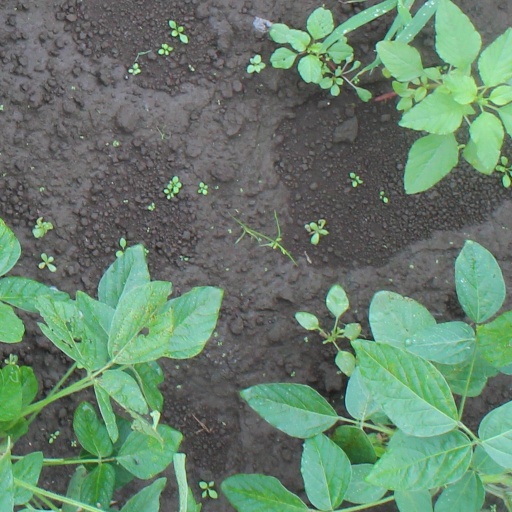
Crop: soybean